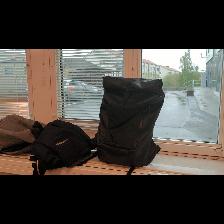
Label: NonHuman